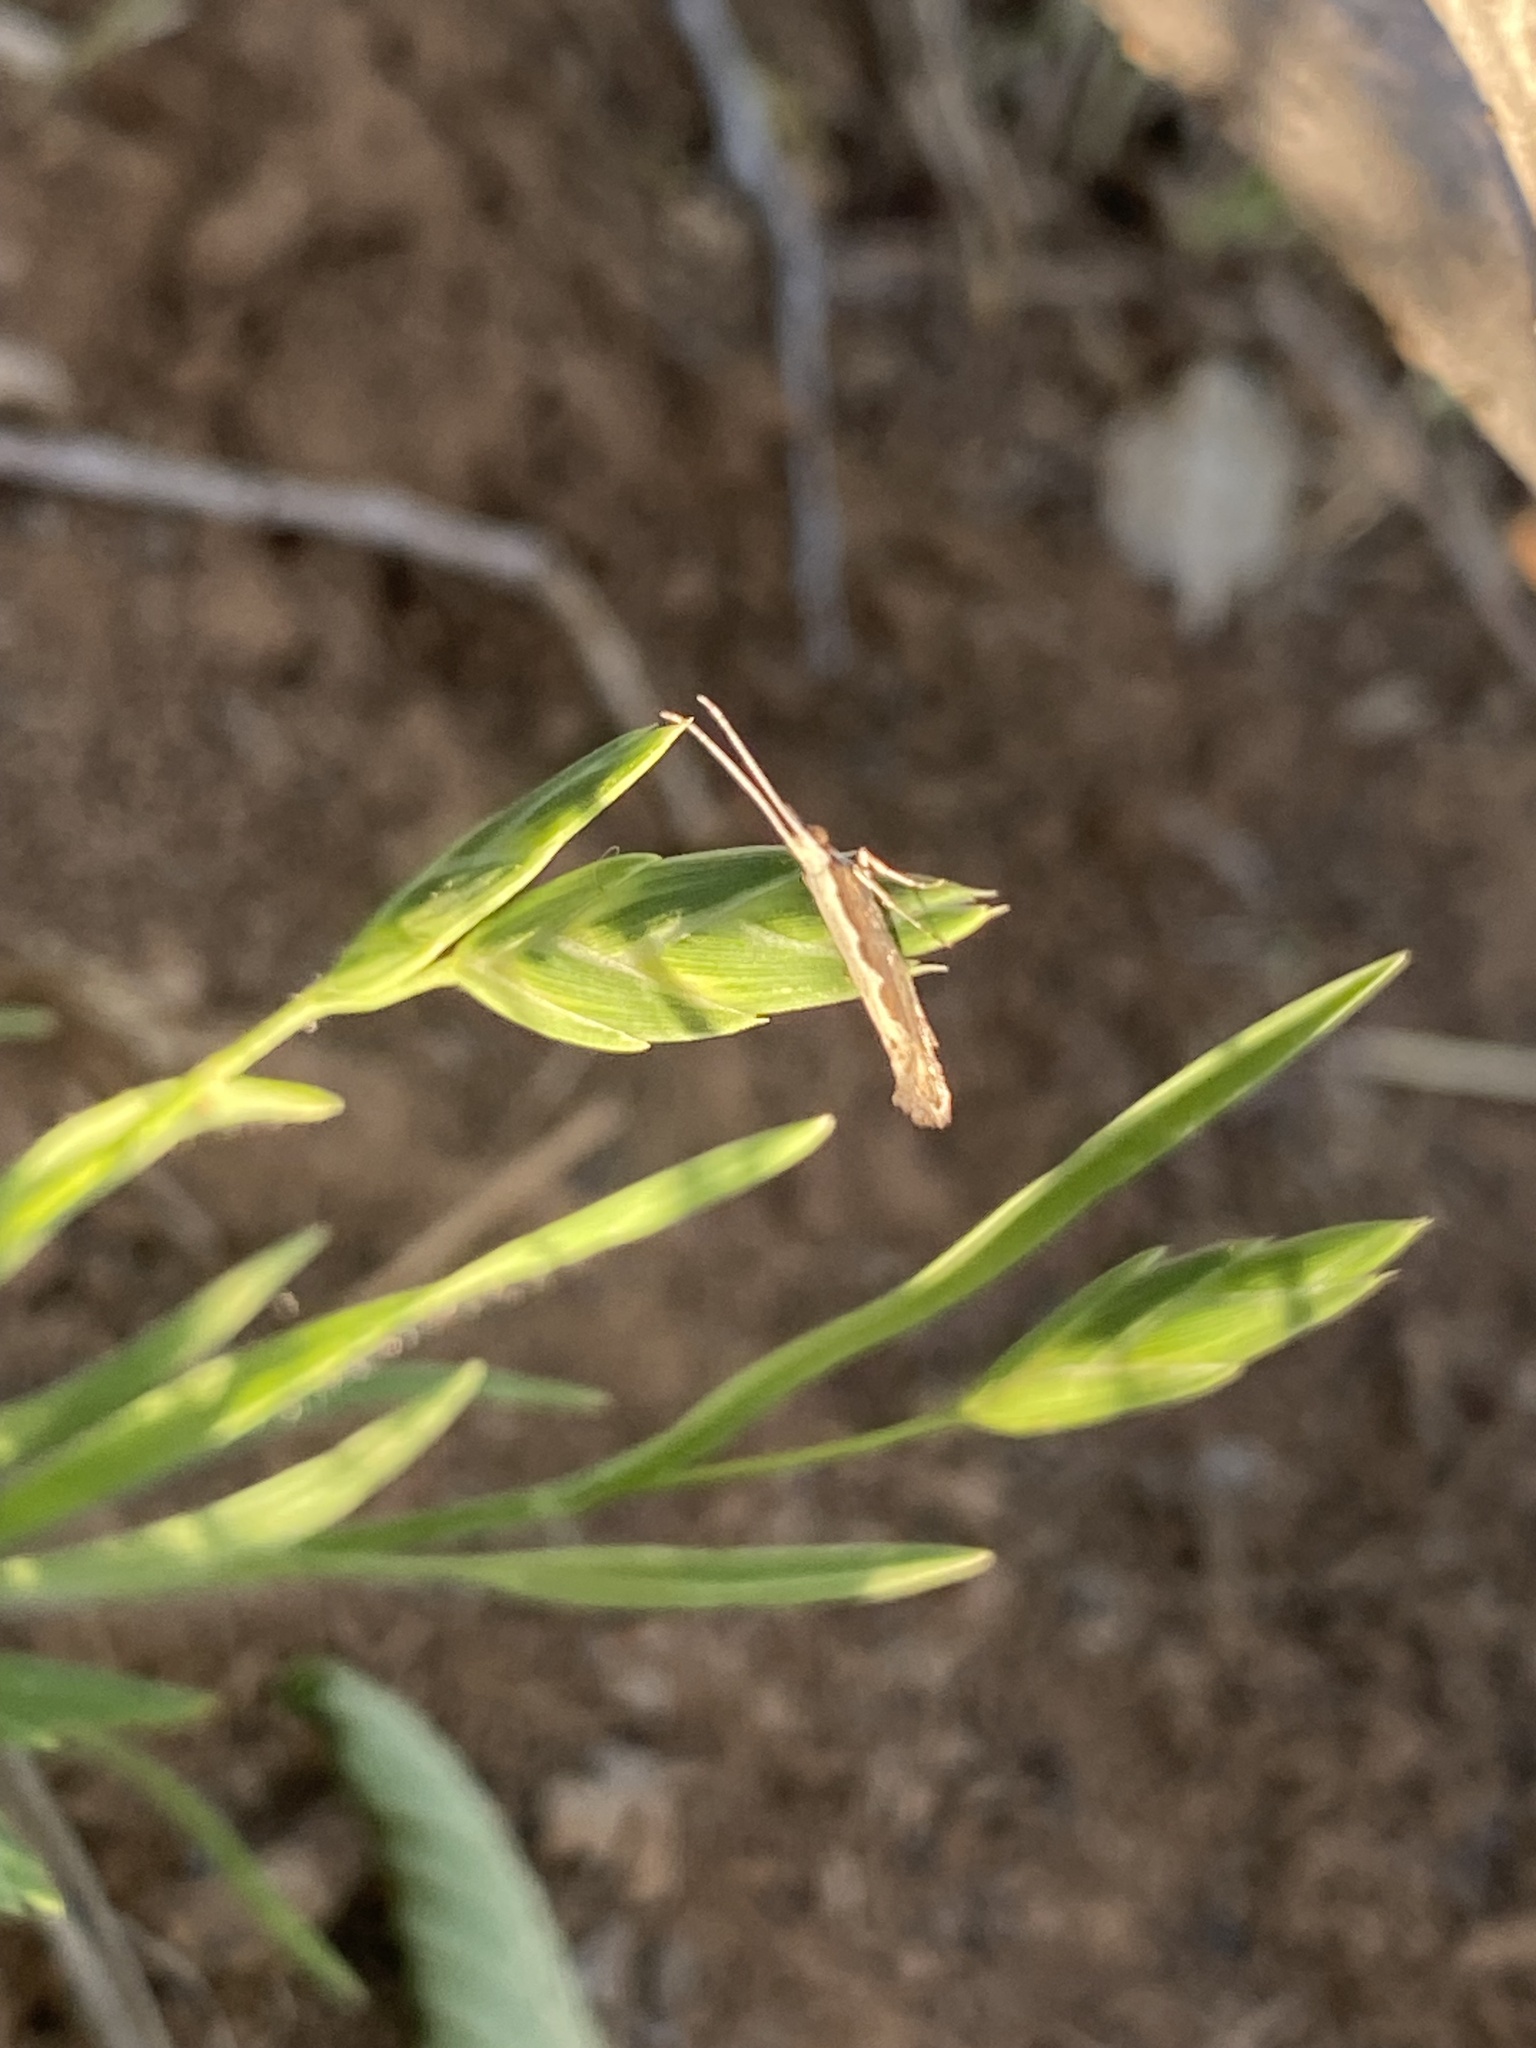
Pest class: diamondback_moth